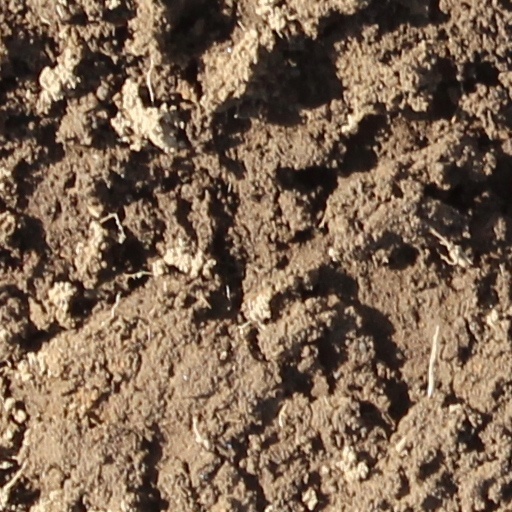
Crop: wheat